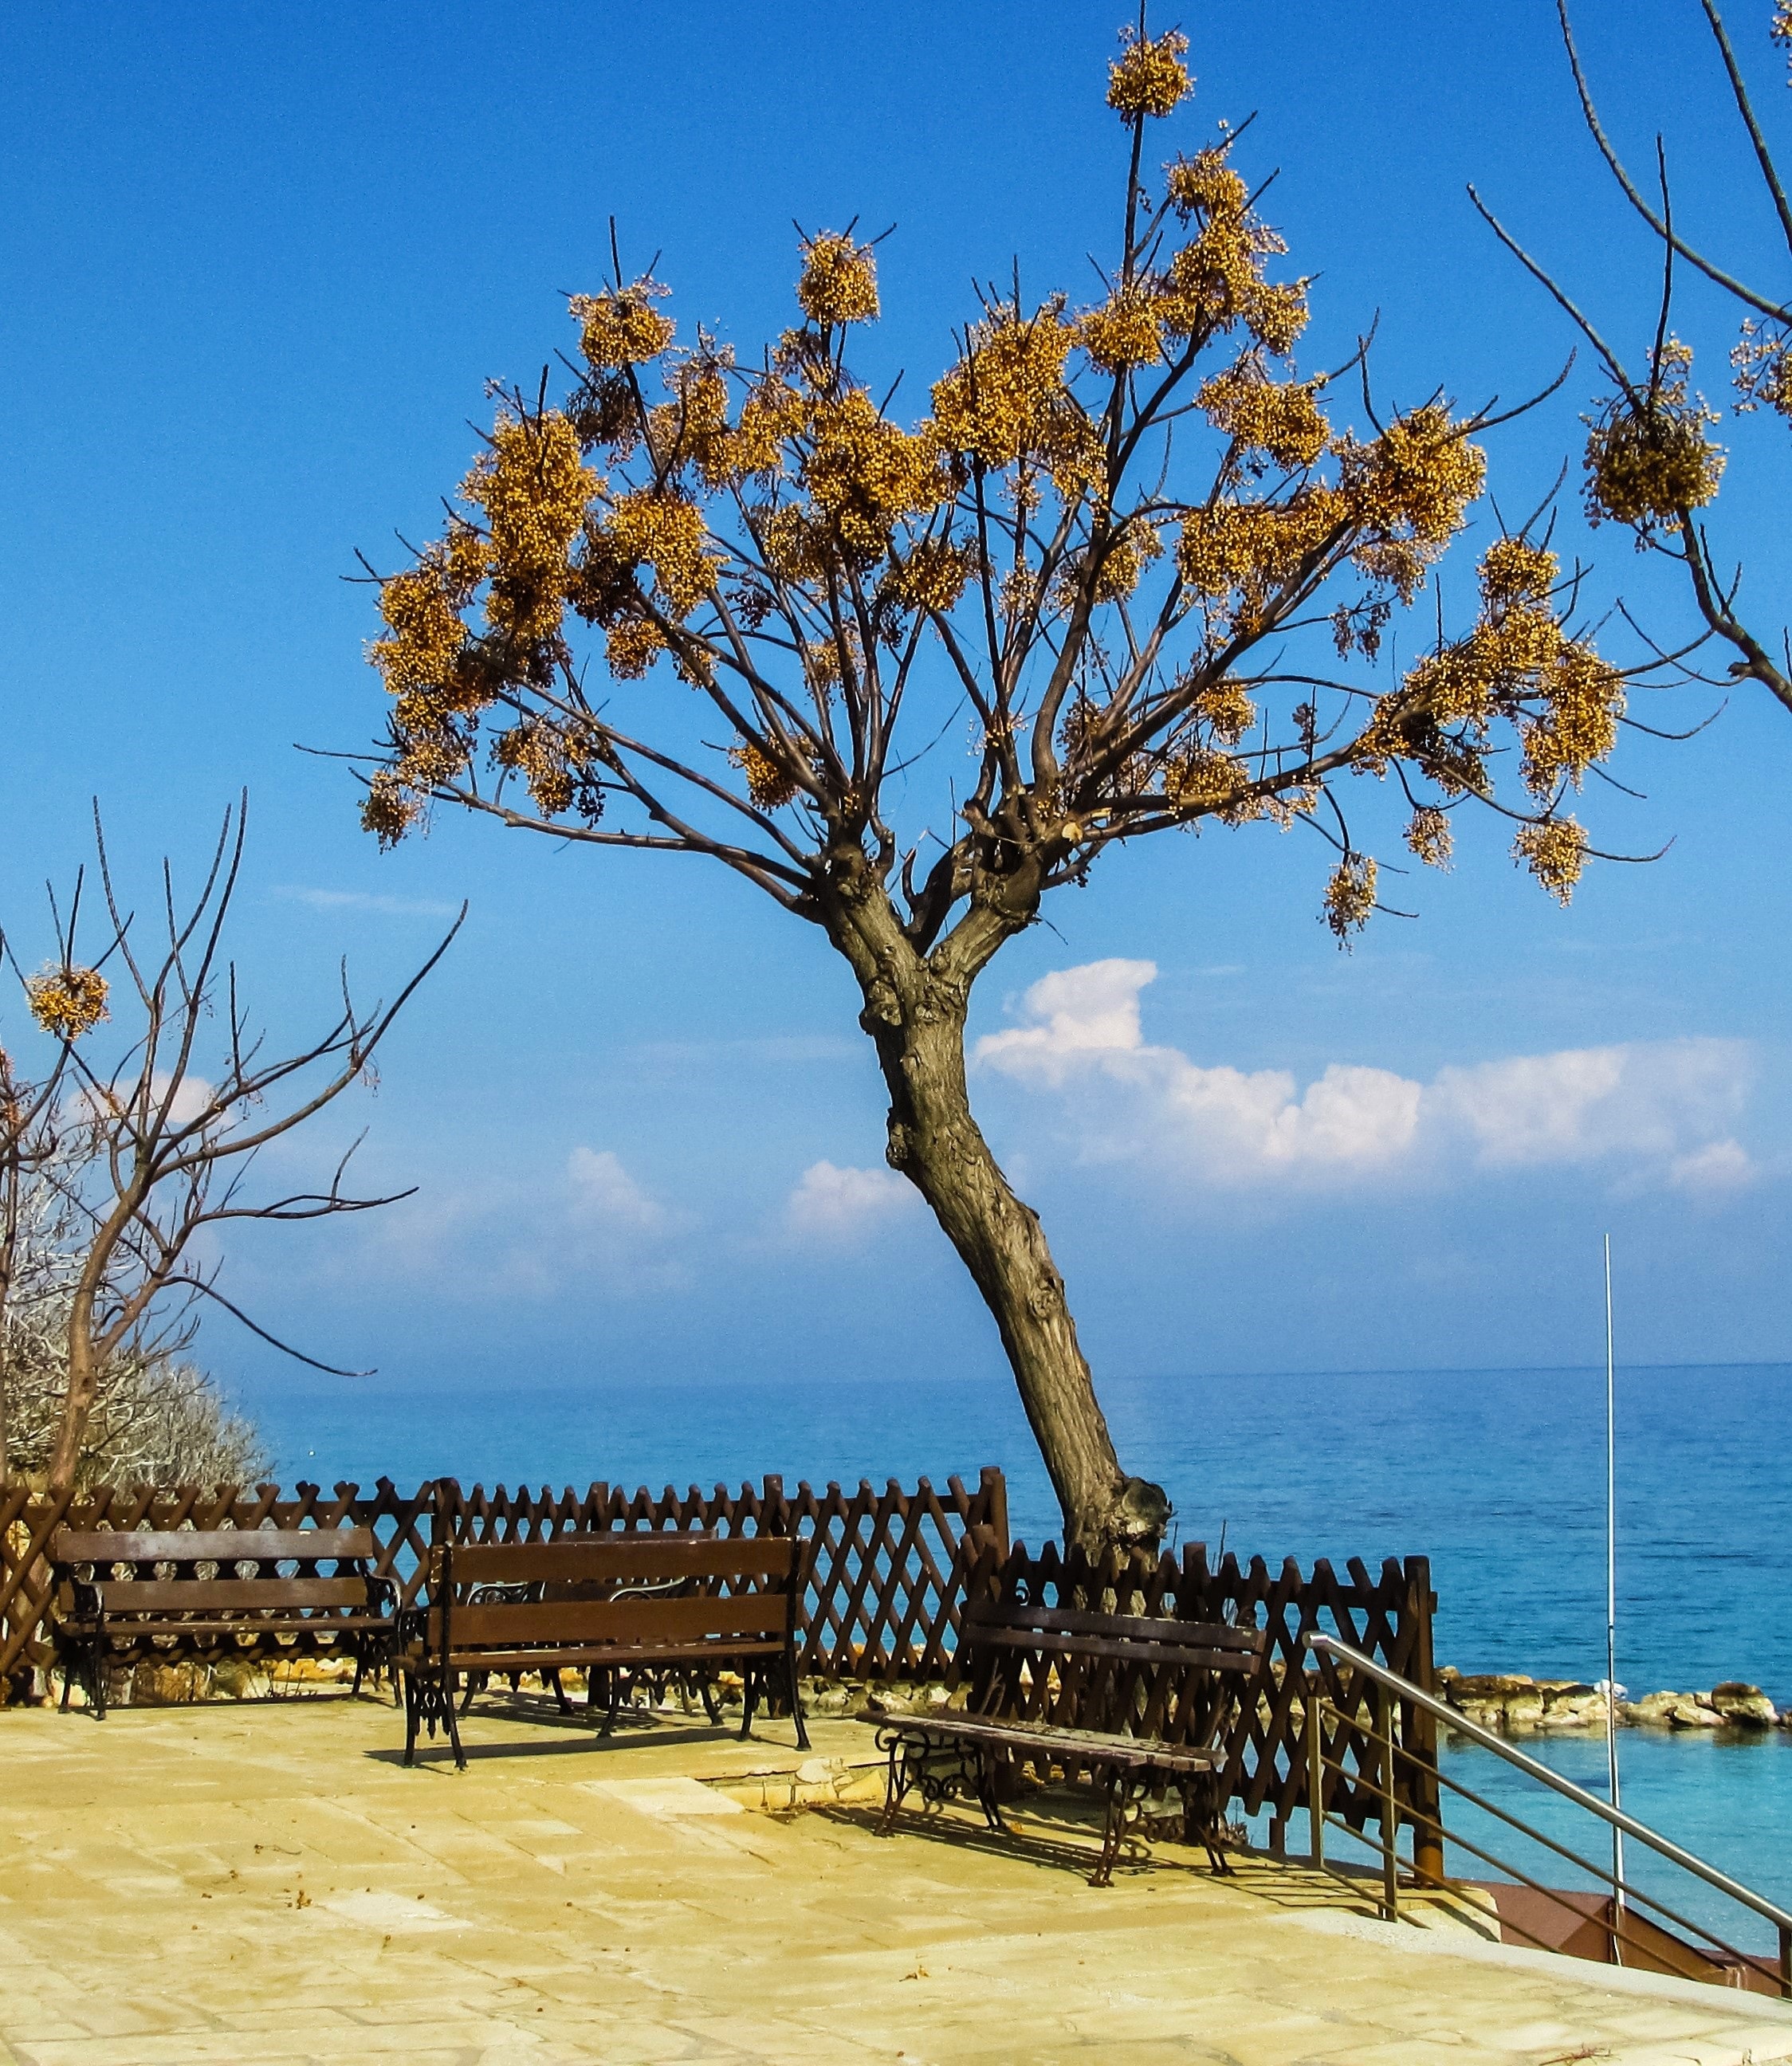
beach, sea, tree, branch, plant, flower, benches, cyprus, protaras, fig tree bay, woody plant, arecales